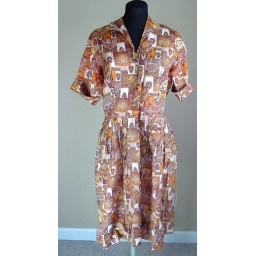
House dress in brown and orange retro print